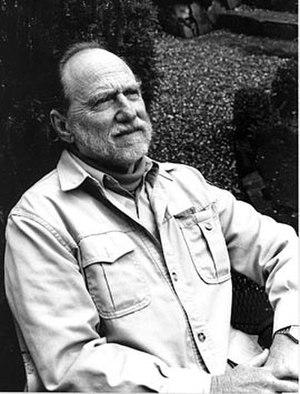
Leonard E. Nathan était un universitaire, poète, traducteur et critique littéraire américain qui fut, de 1968 à 1991, professeur à l'Université de Californie à Berkeley, où il enseigna la rhétorique.